List of Doctors characters introduced in 2021

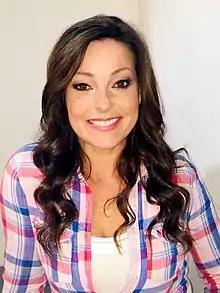
Ruthie Henshall portrays Miranda Evans.

Miranda Evans, portrayed by Ruthie Henshall, first appeared 25 March 2021 and made her final appearance on 22 April 2021. Details surrounding the character and casting were announced on 16 March 2021, with Simon Timblick of "What's on TV" writing that she is "the infamous new head of the Patient Participation Group" (PPG). He confirmed that the role would be recurring. Prior to her first appearance, she is mentioned by Bear Sylvester (Dex Lee) when he discovers that she is the chairwoman of the PPG. He learns that receptionist Valerie Pitman (Sarah Moyle) has worked with Miranda, and asks for intel on her. Valerie tells Bear that Miranda is "a terrible manager and a real bully". Bear accidentally reveals this to Miranda, who he believes is somebody attending the meeting like him.